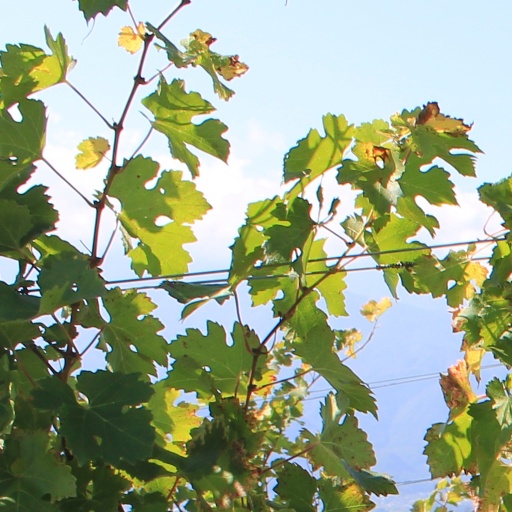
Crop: grape